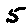
Label: 5